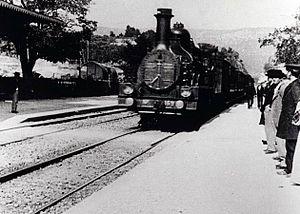
Louis Lumière, né le 5 octobre 1864 à Besançon et mort le 6 juin 1948 à Bandol, est un ingénieur et industriel français qui a joué un rôle déterminant dans la photographie et dans la mise au point du cinéma.